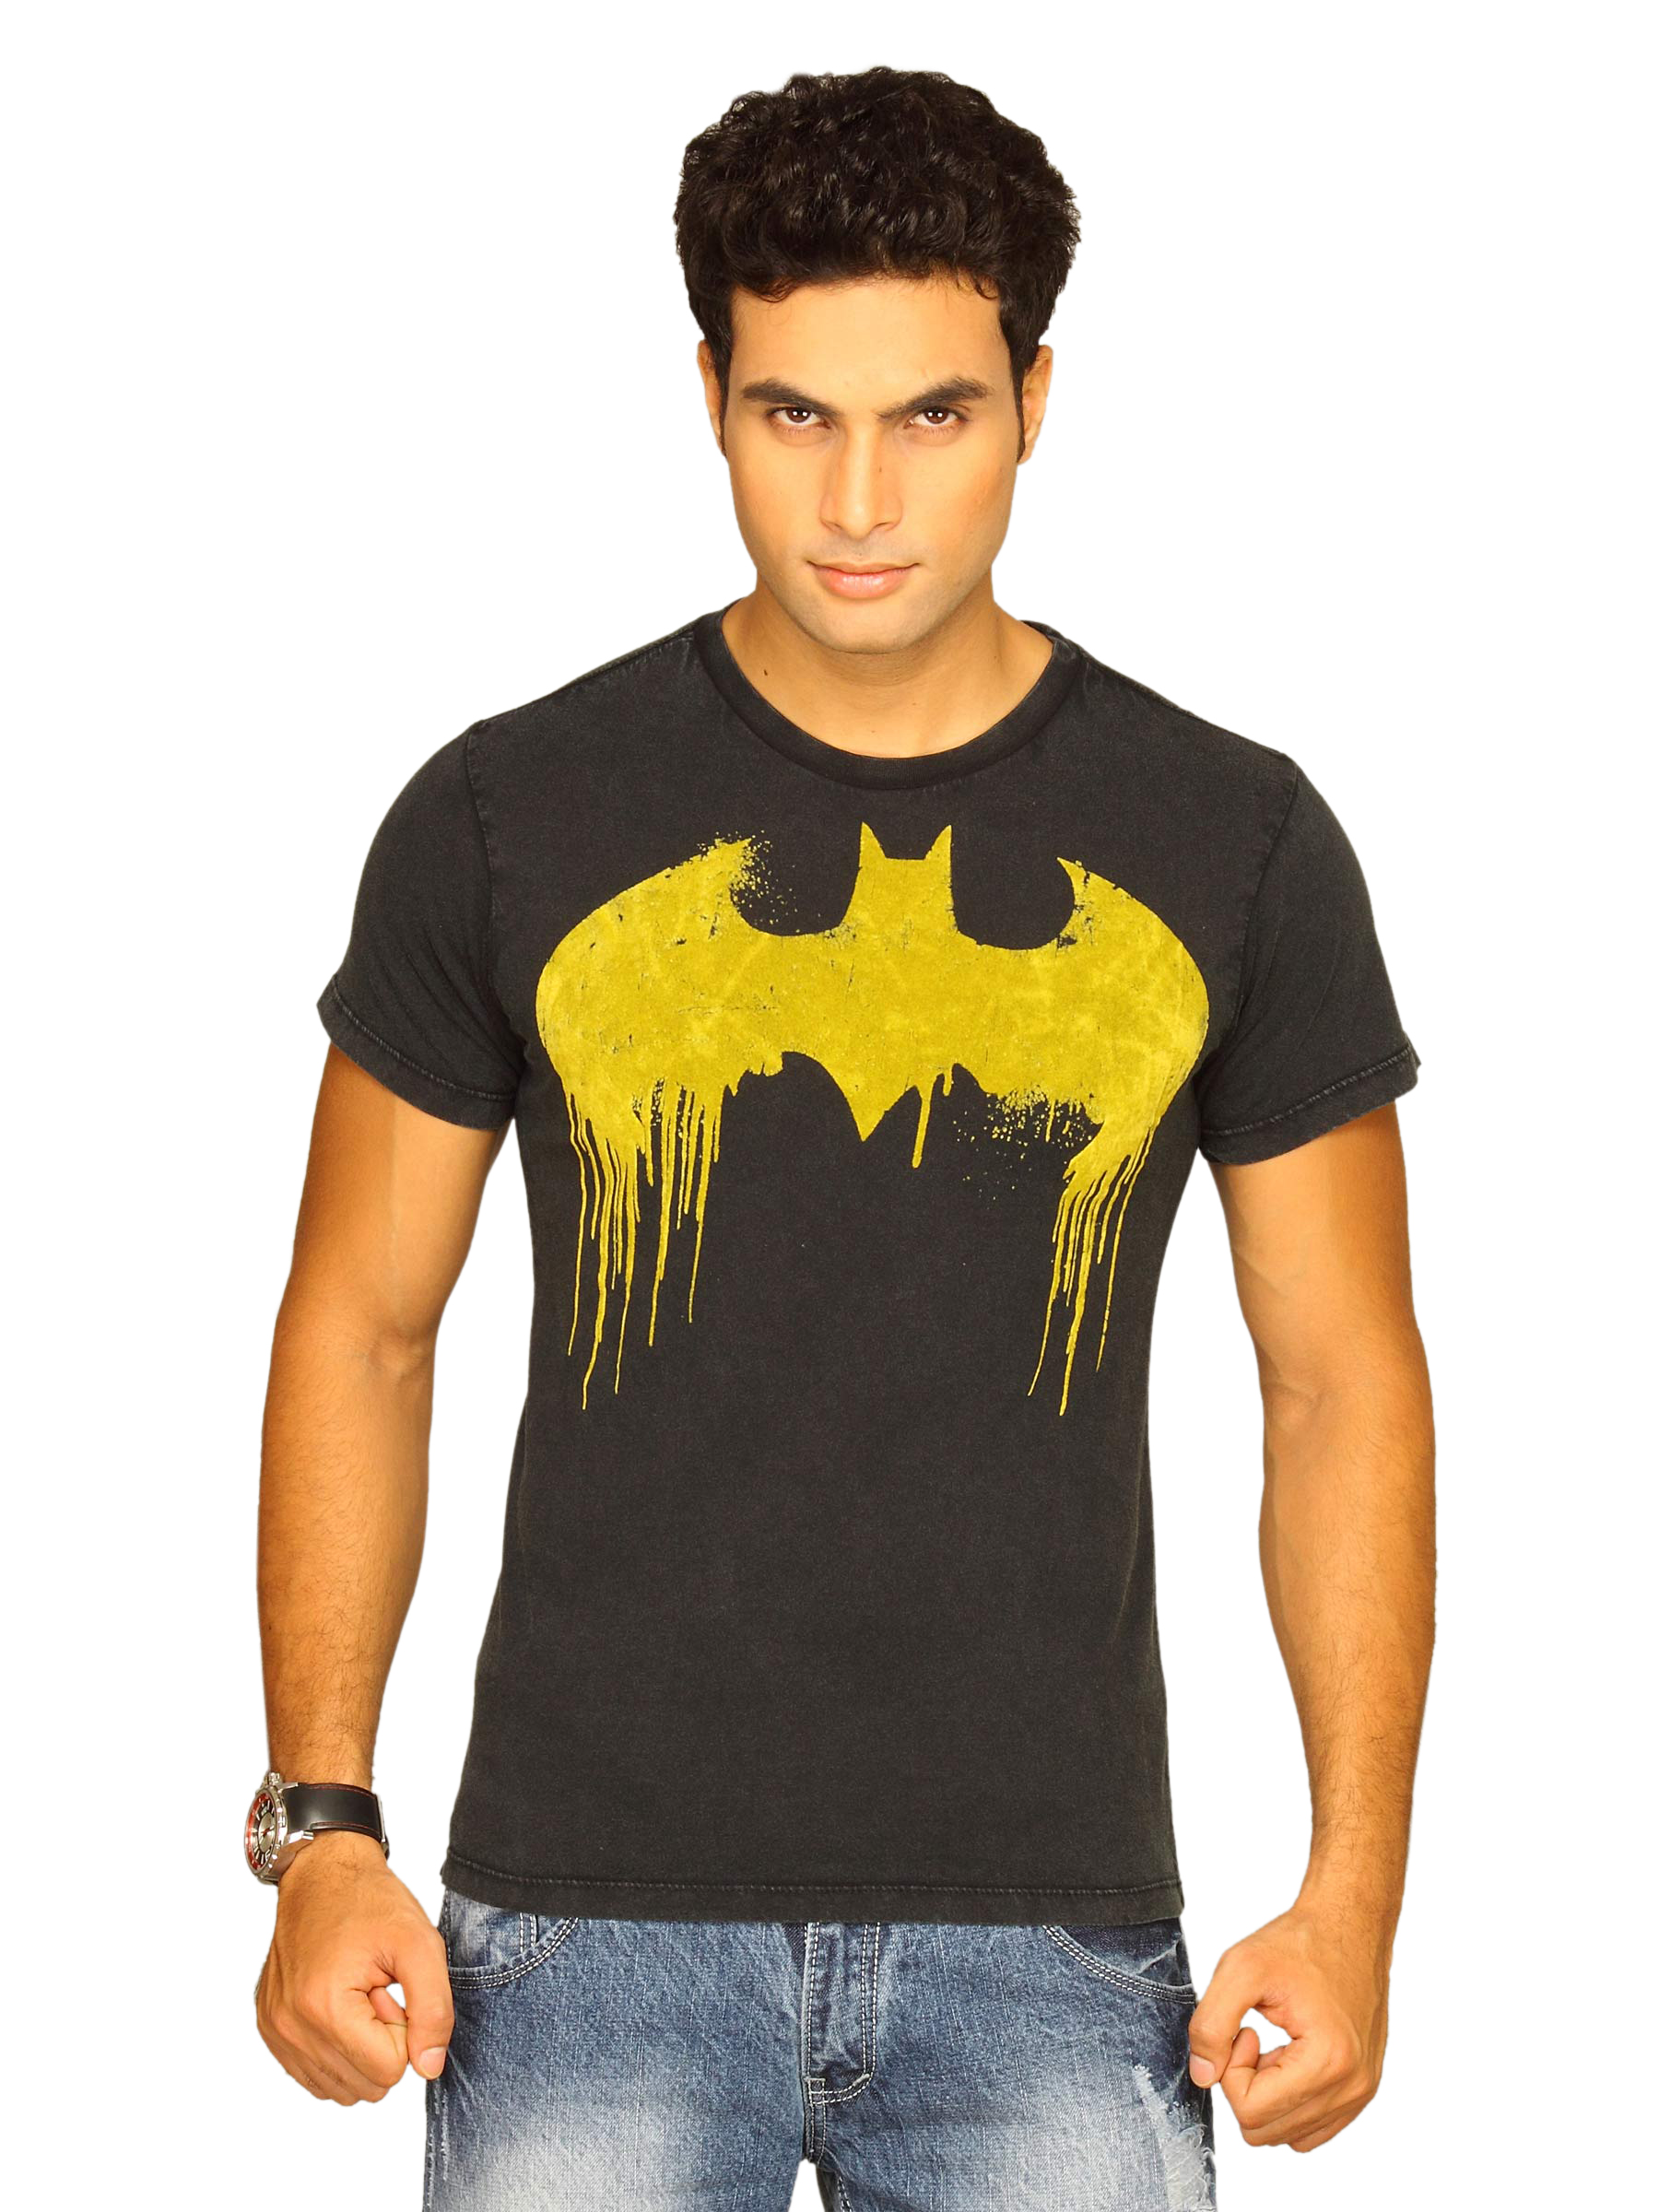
Batman Men's Logo Dripping Black T-shirt
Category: Apparel / Topwear / Tshirts
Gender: Men
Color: Black
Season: Summer 2011
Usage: Casual